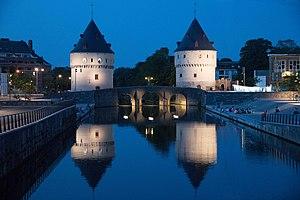
Situées à Courtrai en Belgique, les tours du Broel sont les derniers vestiges de l'architecture militaire médiévale de la ville. Les tours sont un des symboles les plus importants de la ville.